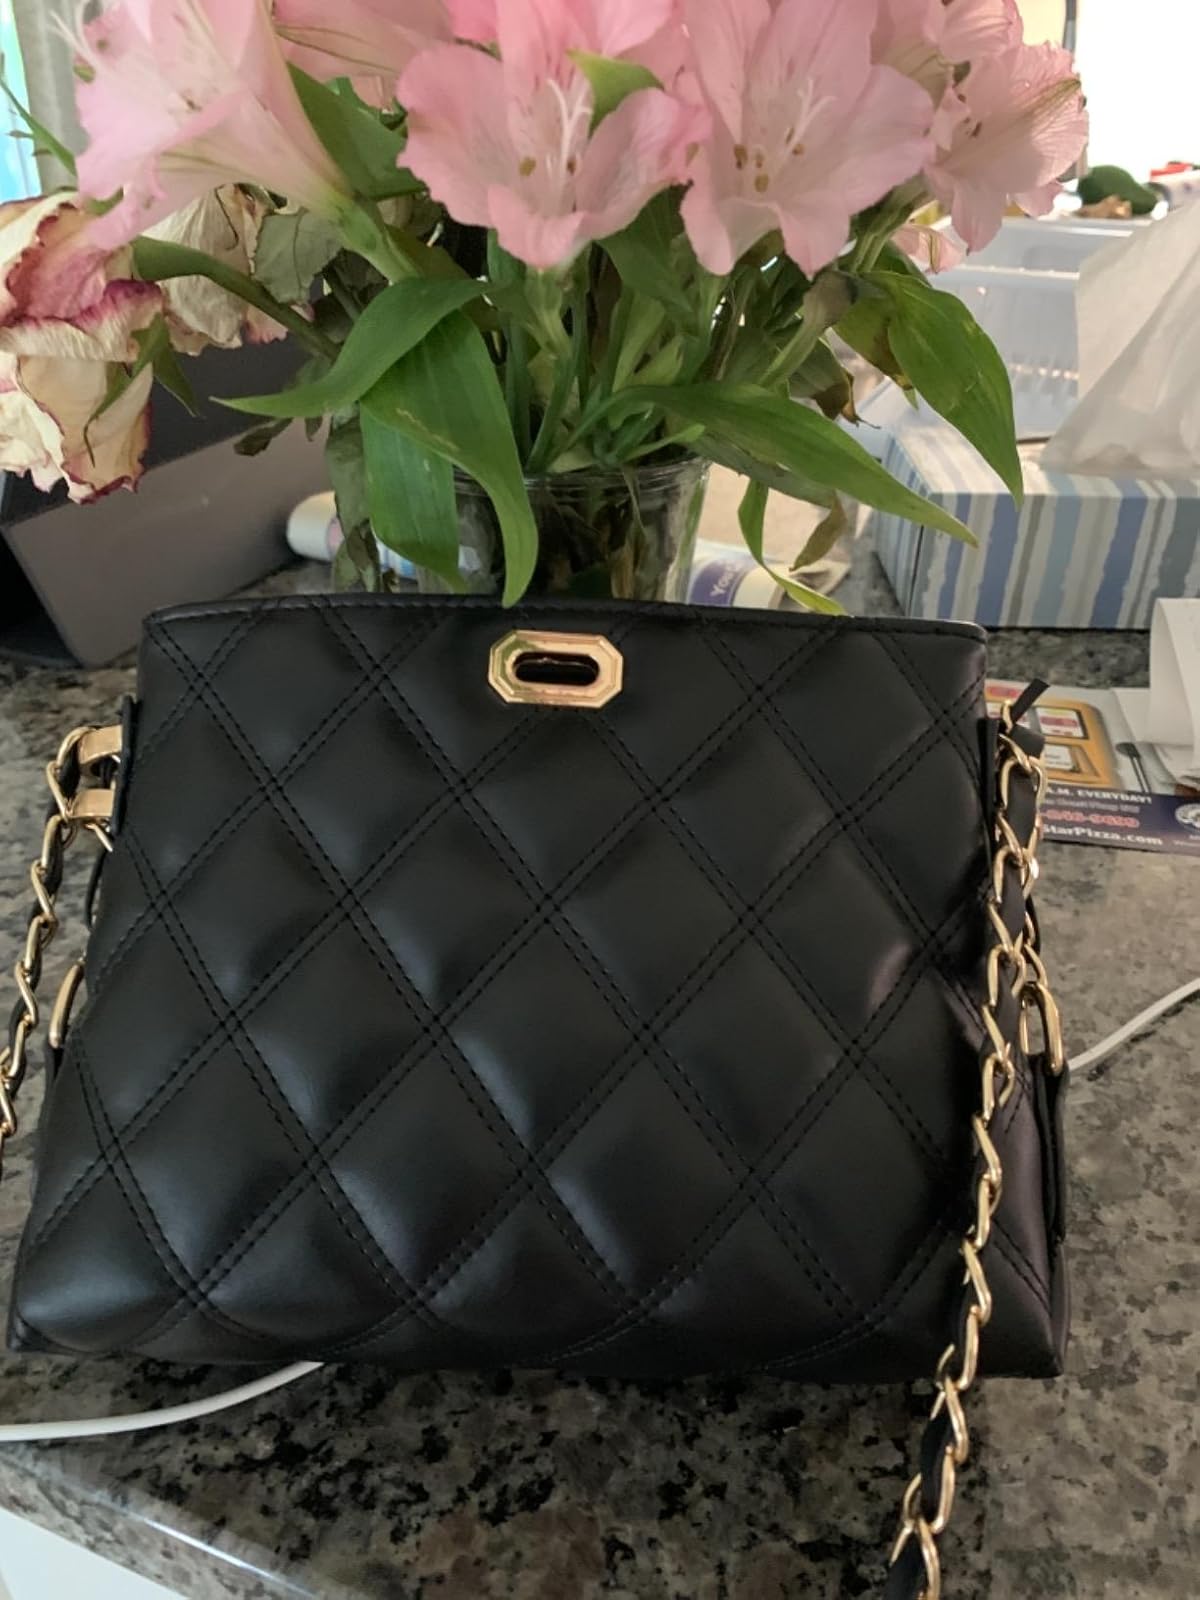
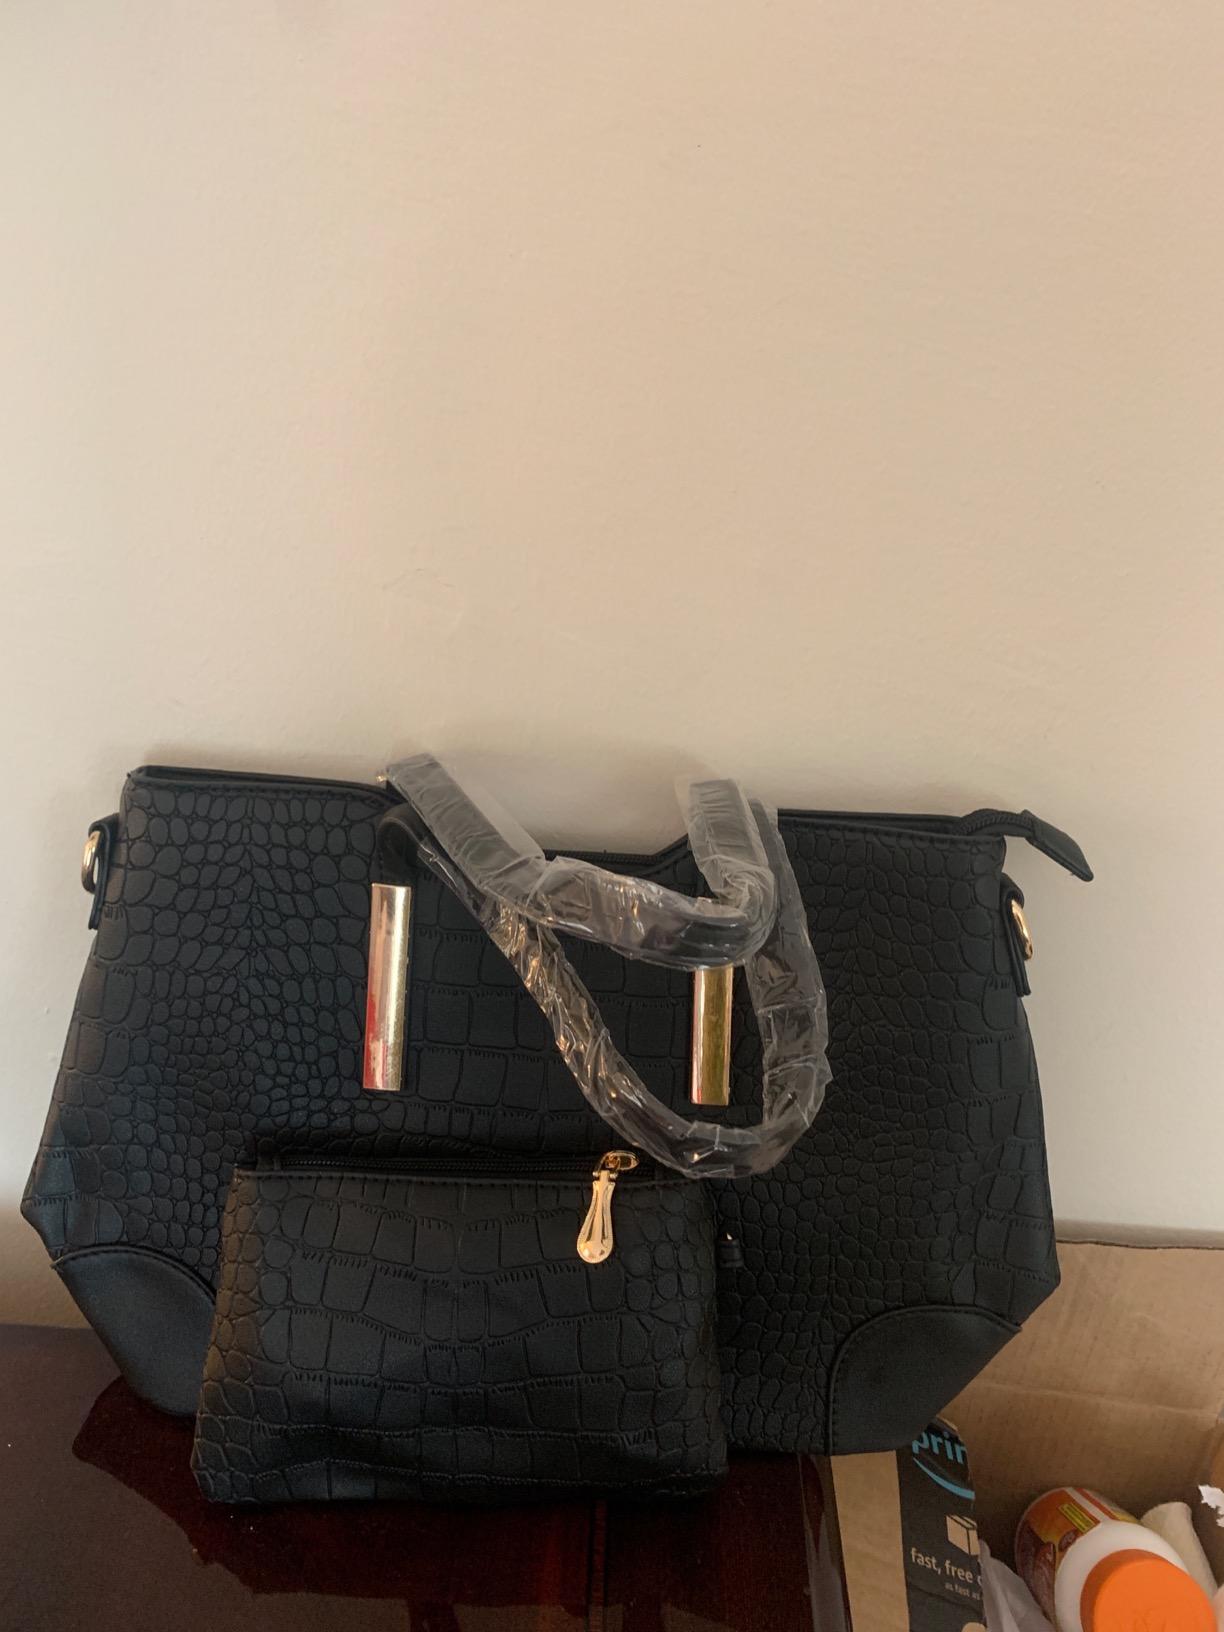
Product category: accessories_handbag
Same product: no